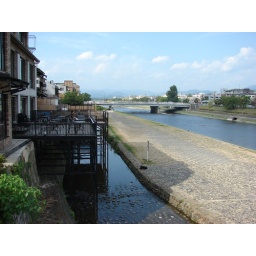
Looking out over the river from the bridge. The little area where that guy is sitting is for Starbucks Coffee.